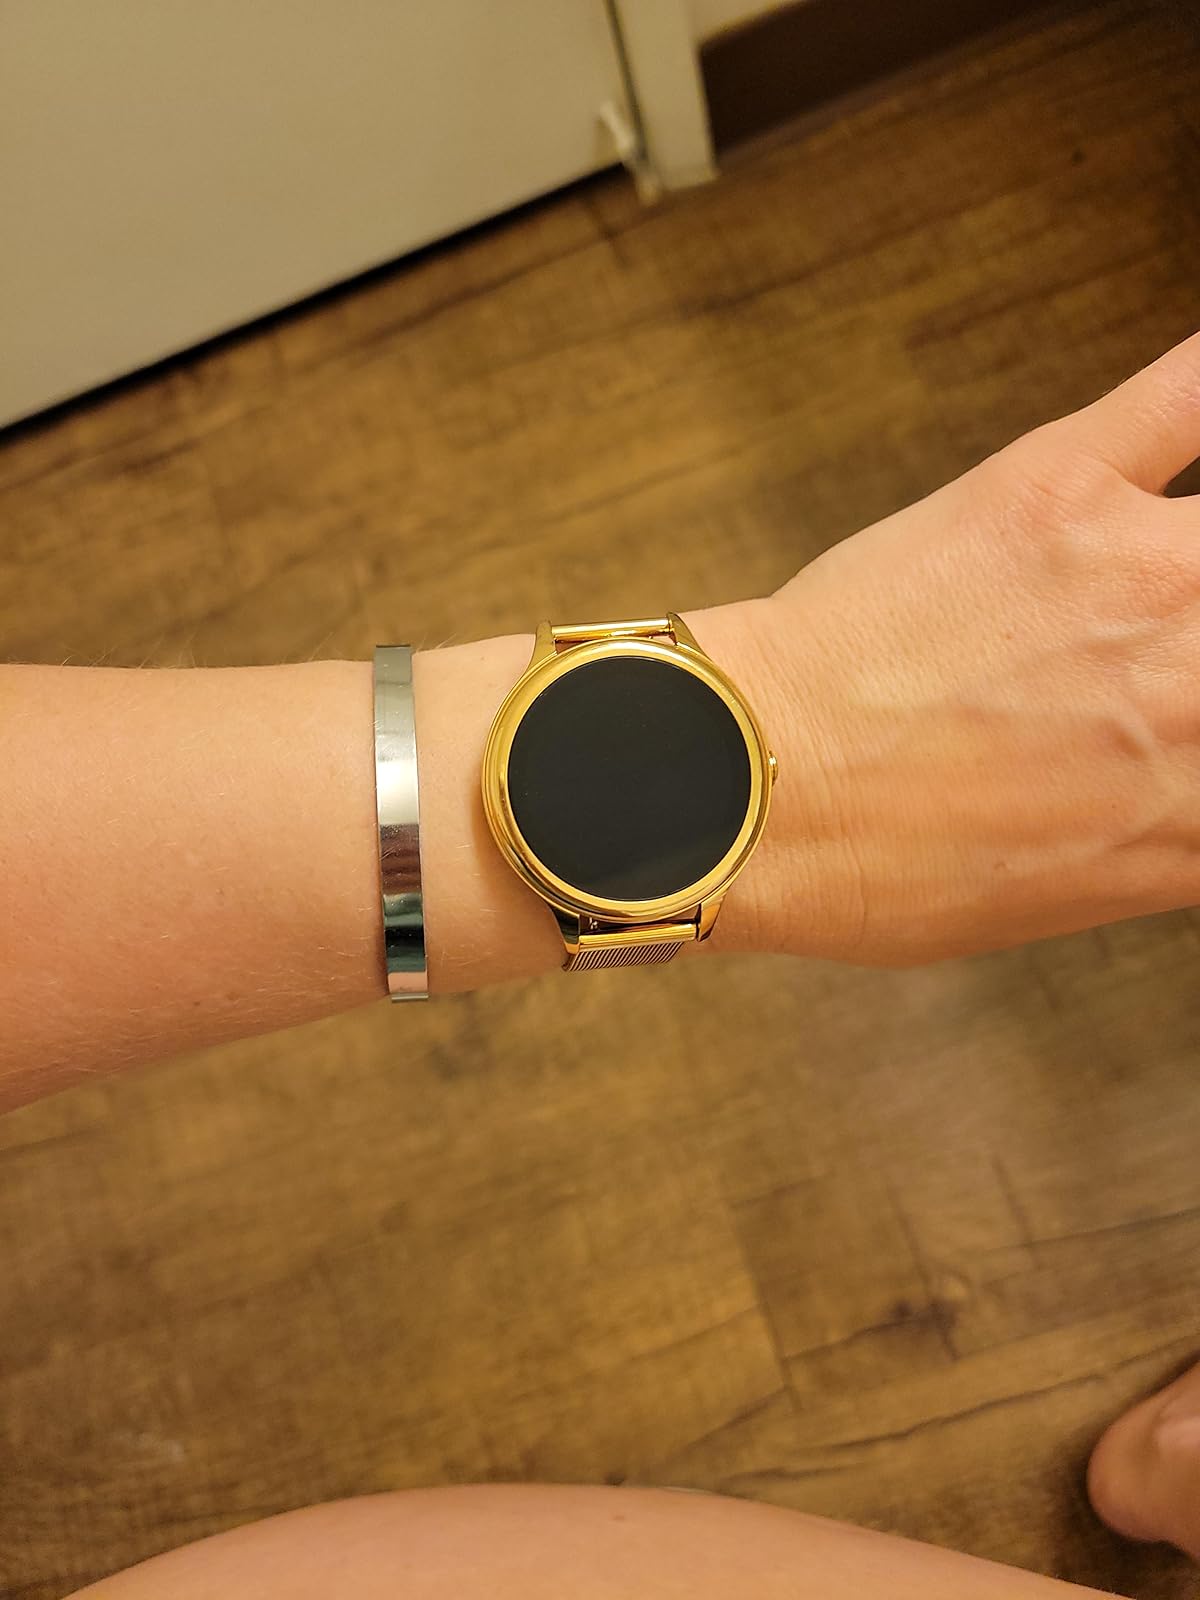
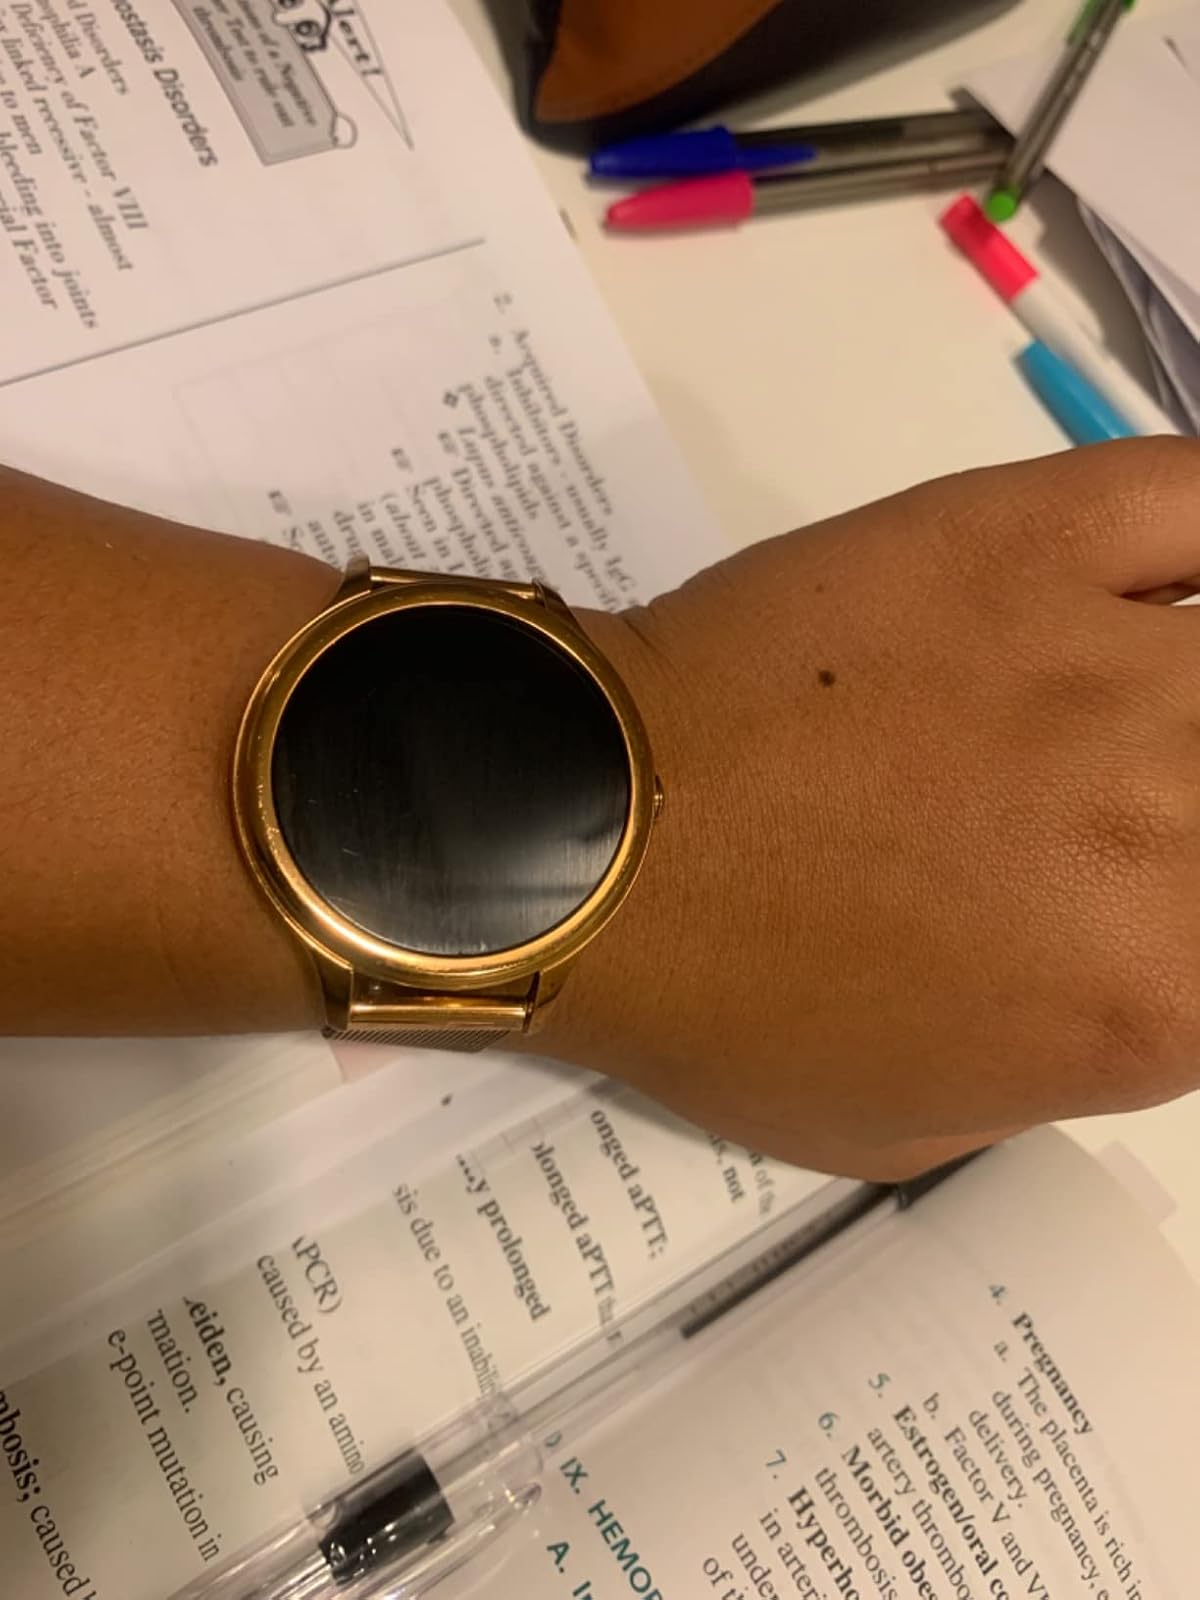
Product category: smartwatch
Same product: yes